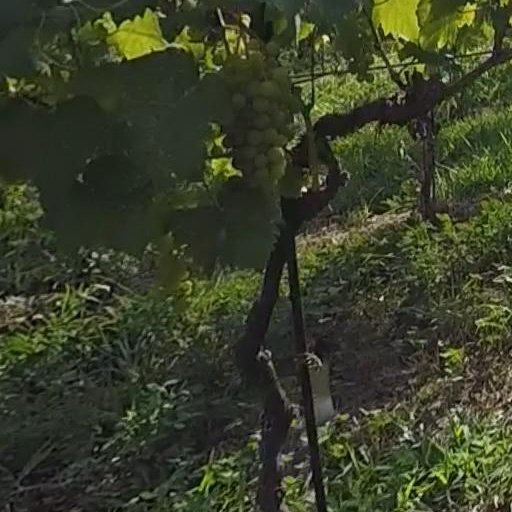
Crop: grape